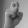
ASL letter: X